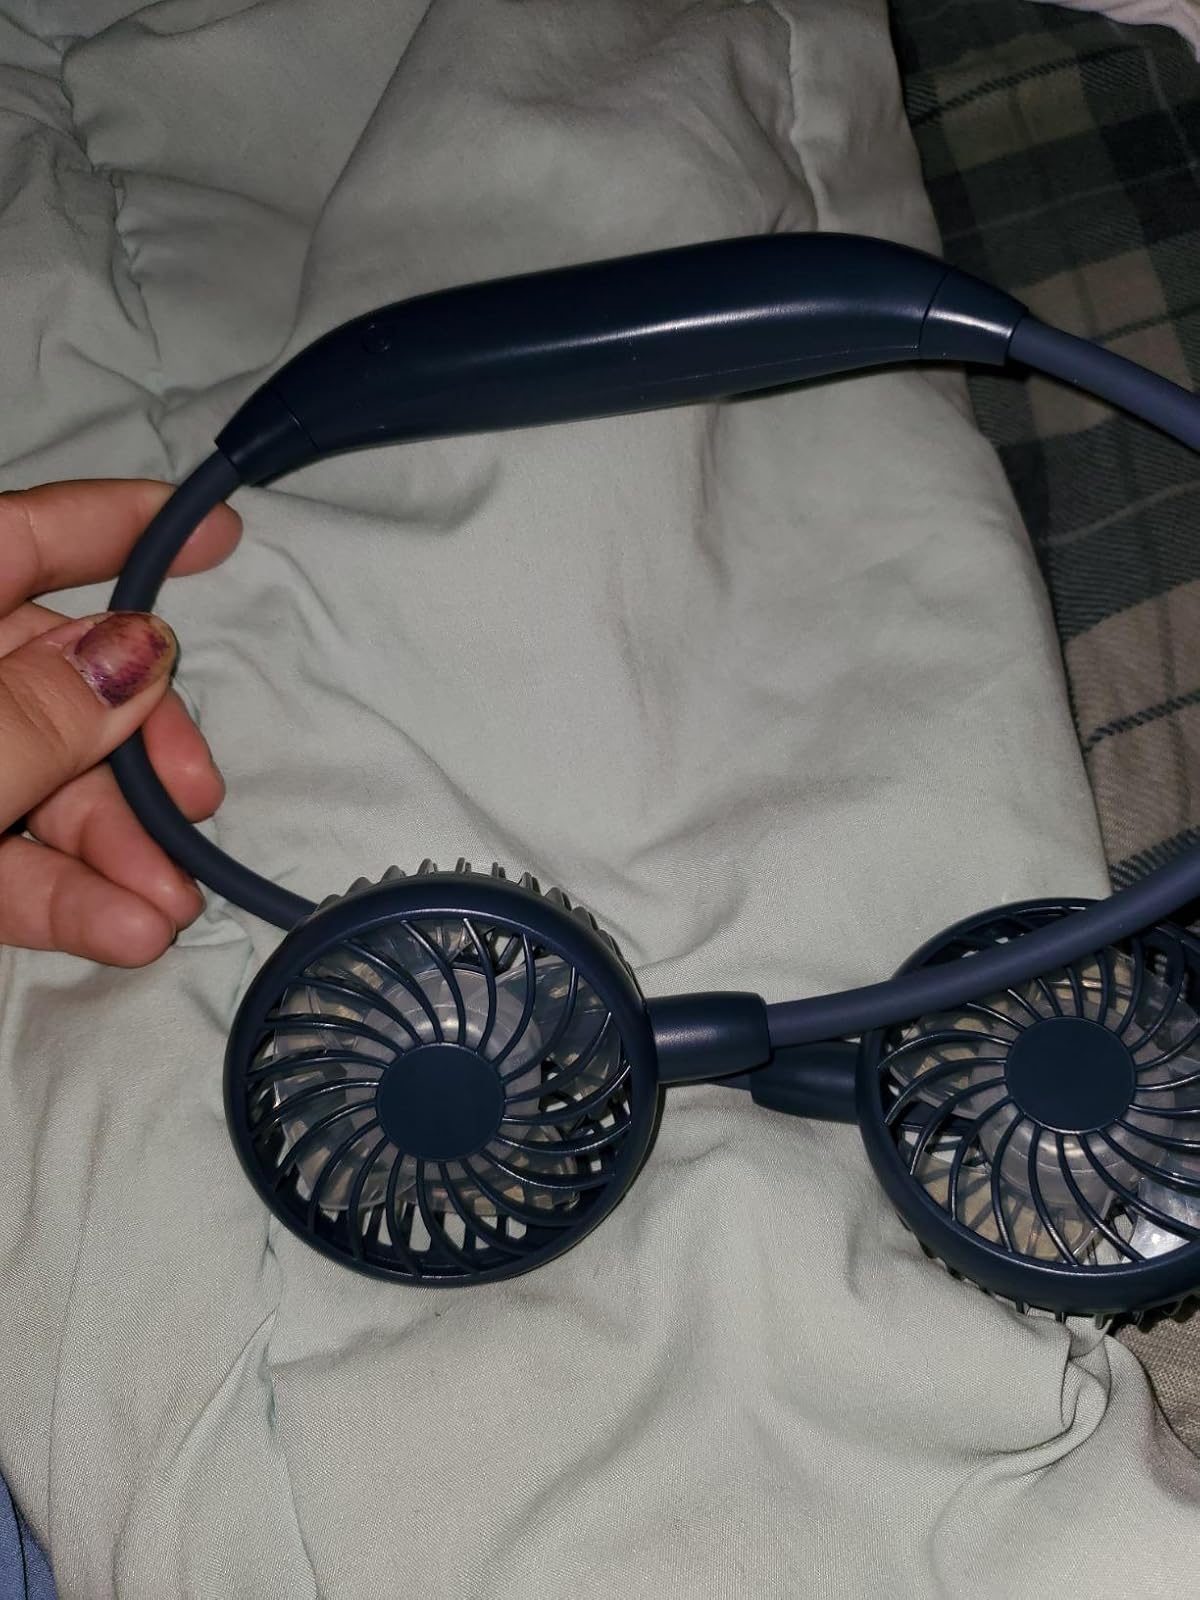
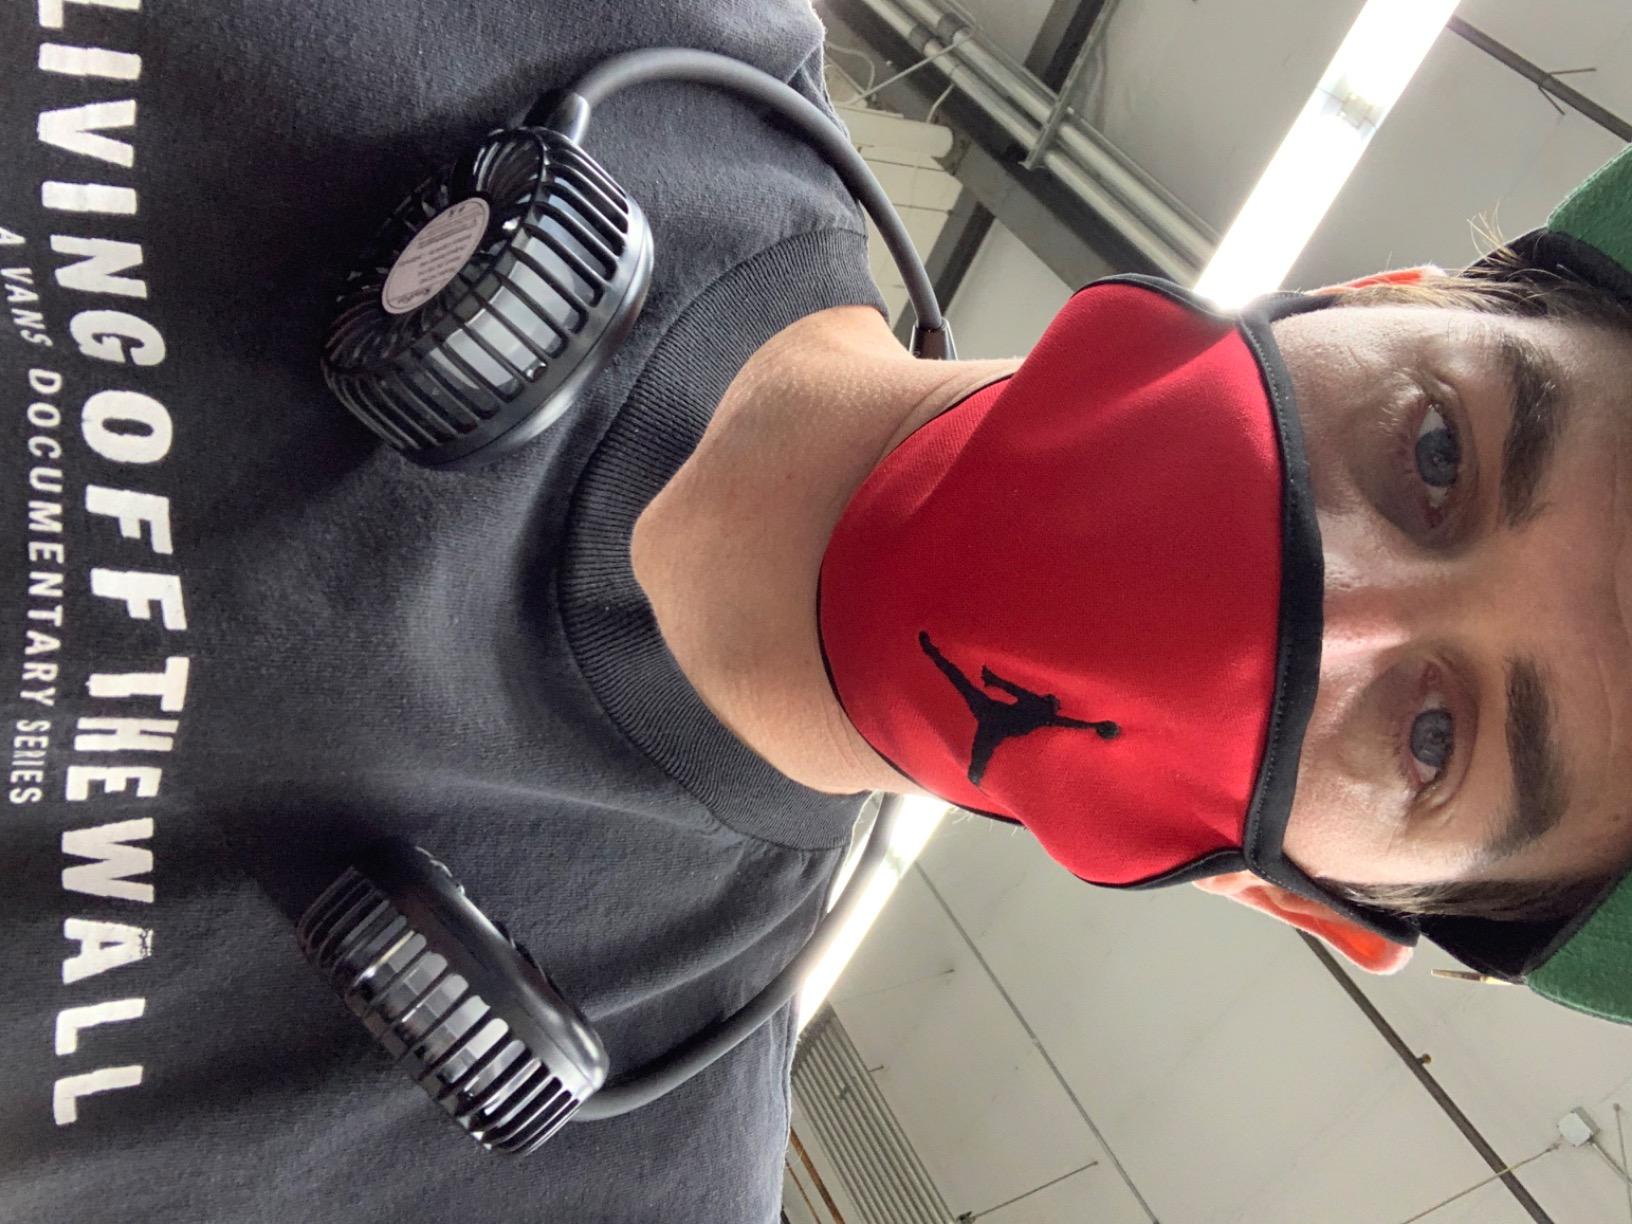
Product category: fan
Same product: no